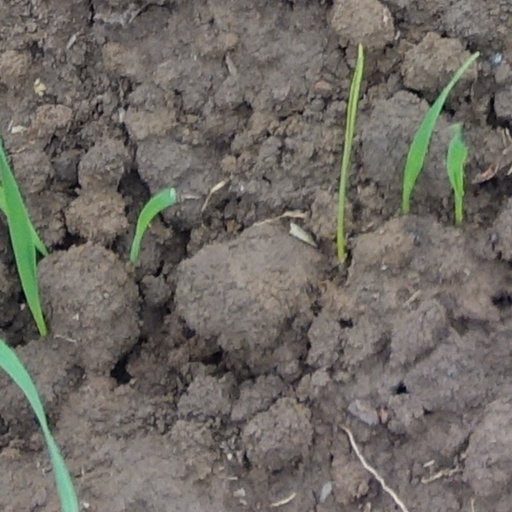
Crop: wheat